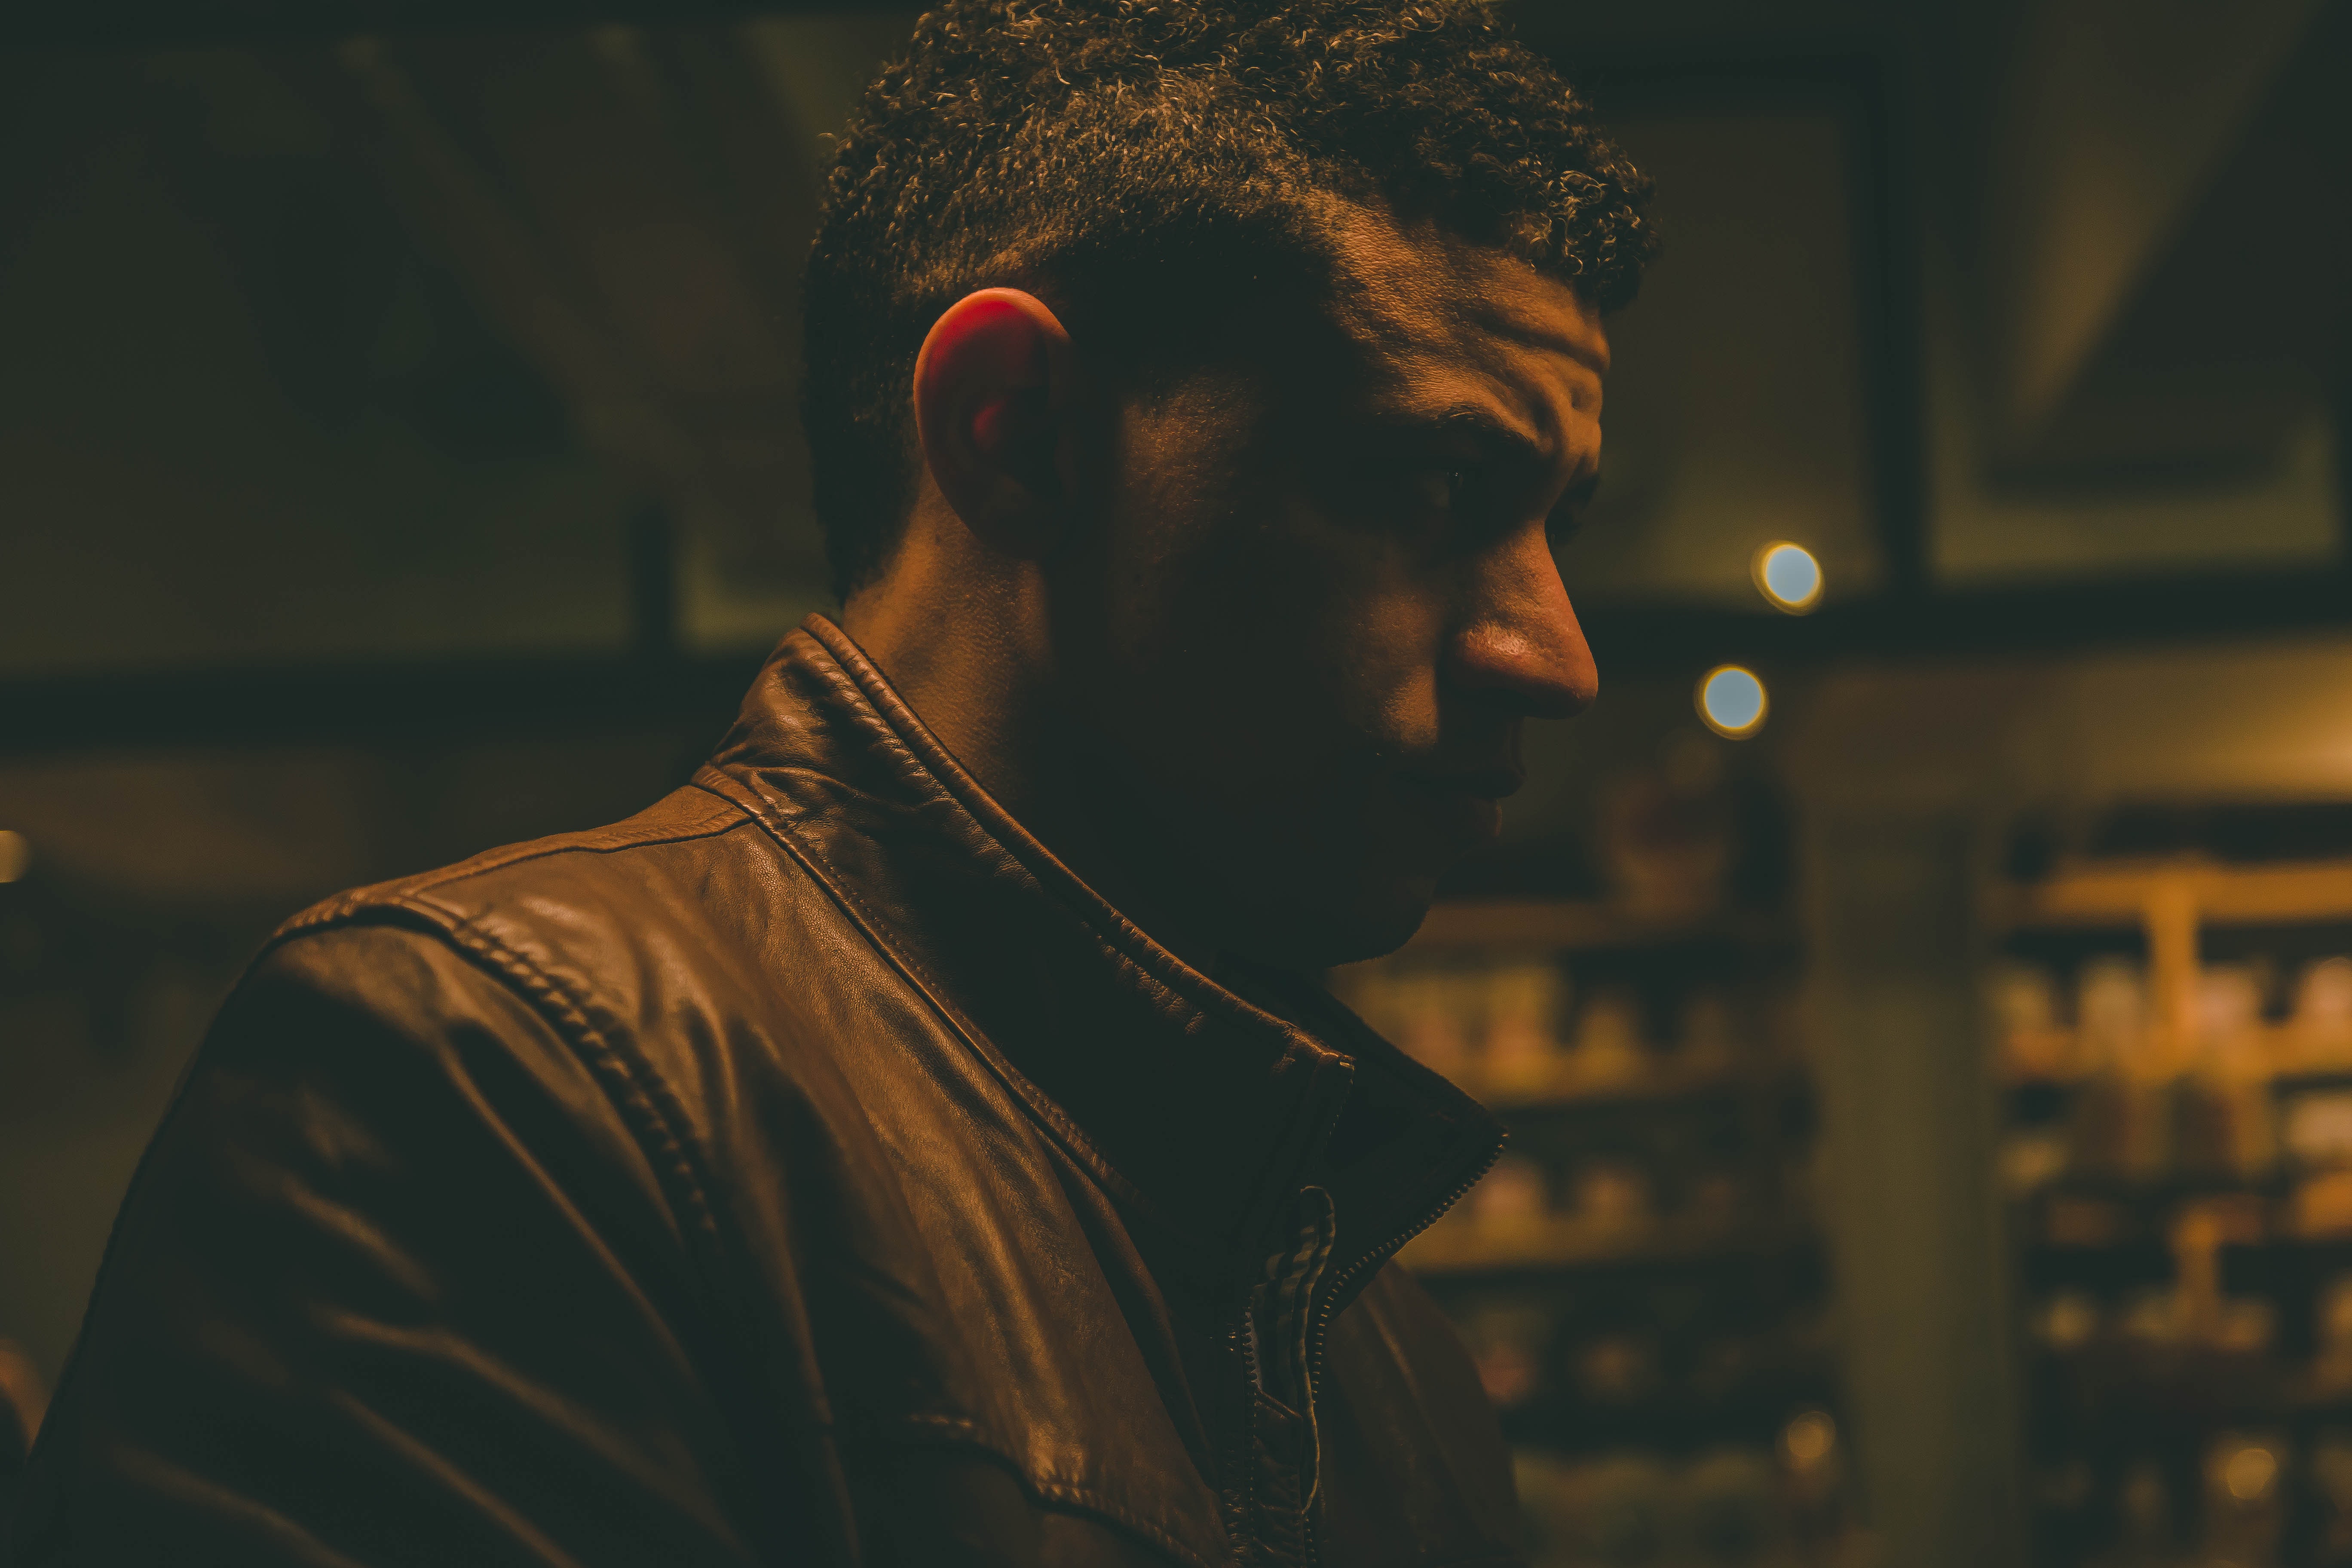
man, darkness, night, facial hair, human, atmosphere, screenshot, midnight, computer wallpaper, scene